Miki Ando

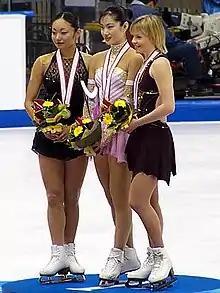
Ando (far left) at the 2004 NHK Trophy ceremony

The 2004–05 season was her first full season as a senior skater. She won two medals in the ISU Grand Prix of Figure Skating series and qualified for the Grand Prix Final, where she placed fourth. She won her second national senior title and placed sixth at 2005 Worlds.